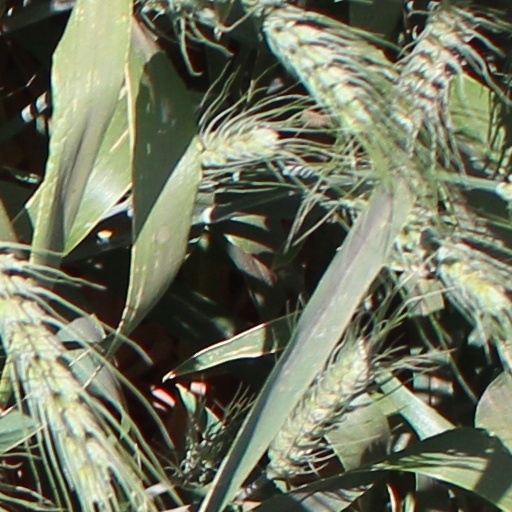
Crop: wheat